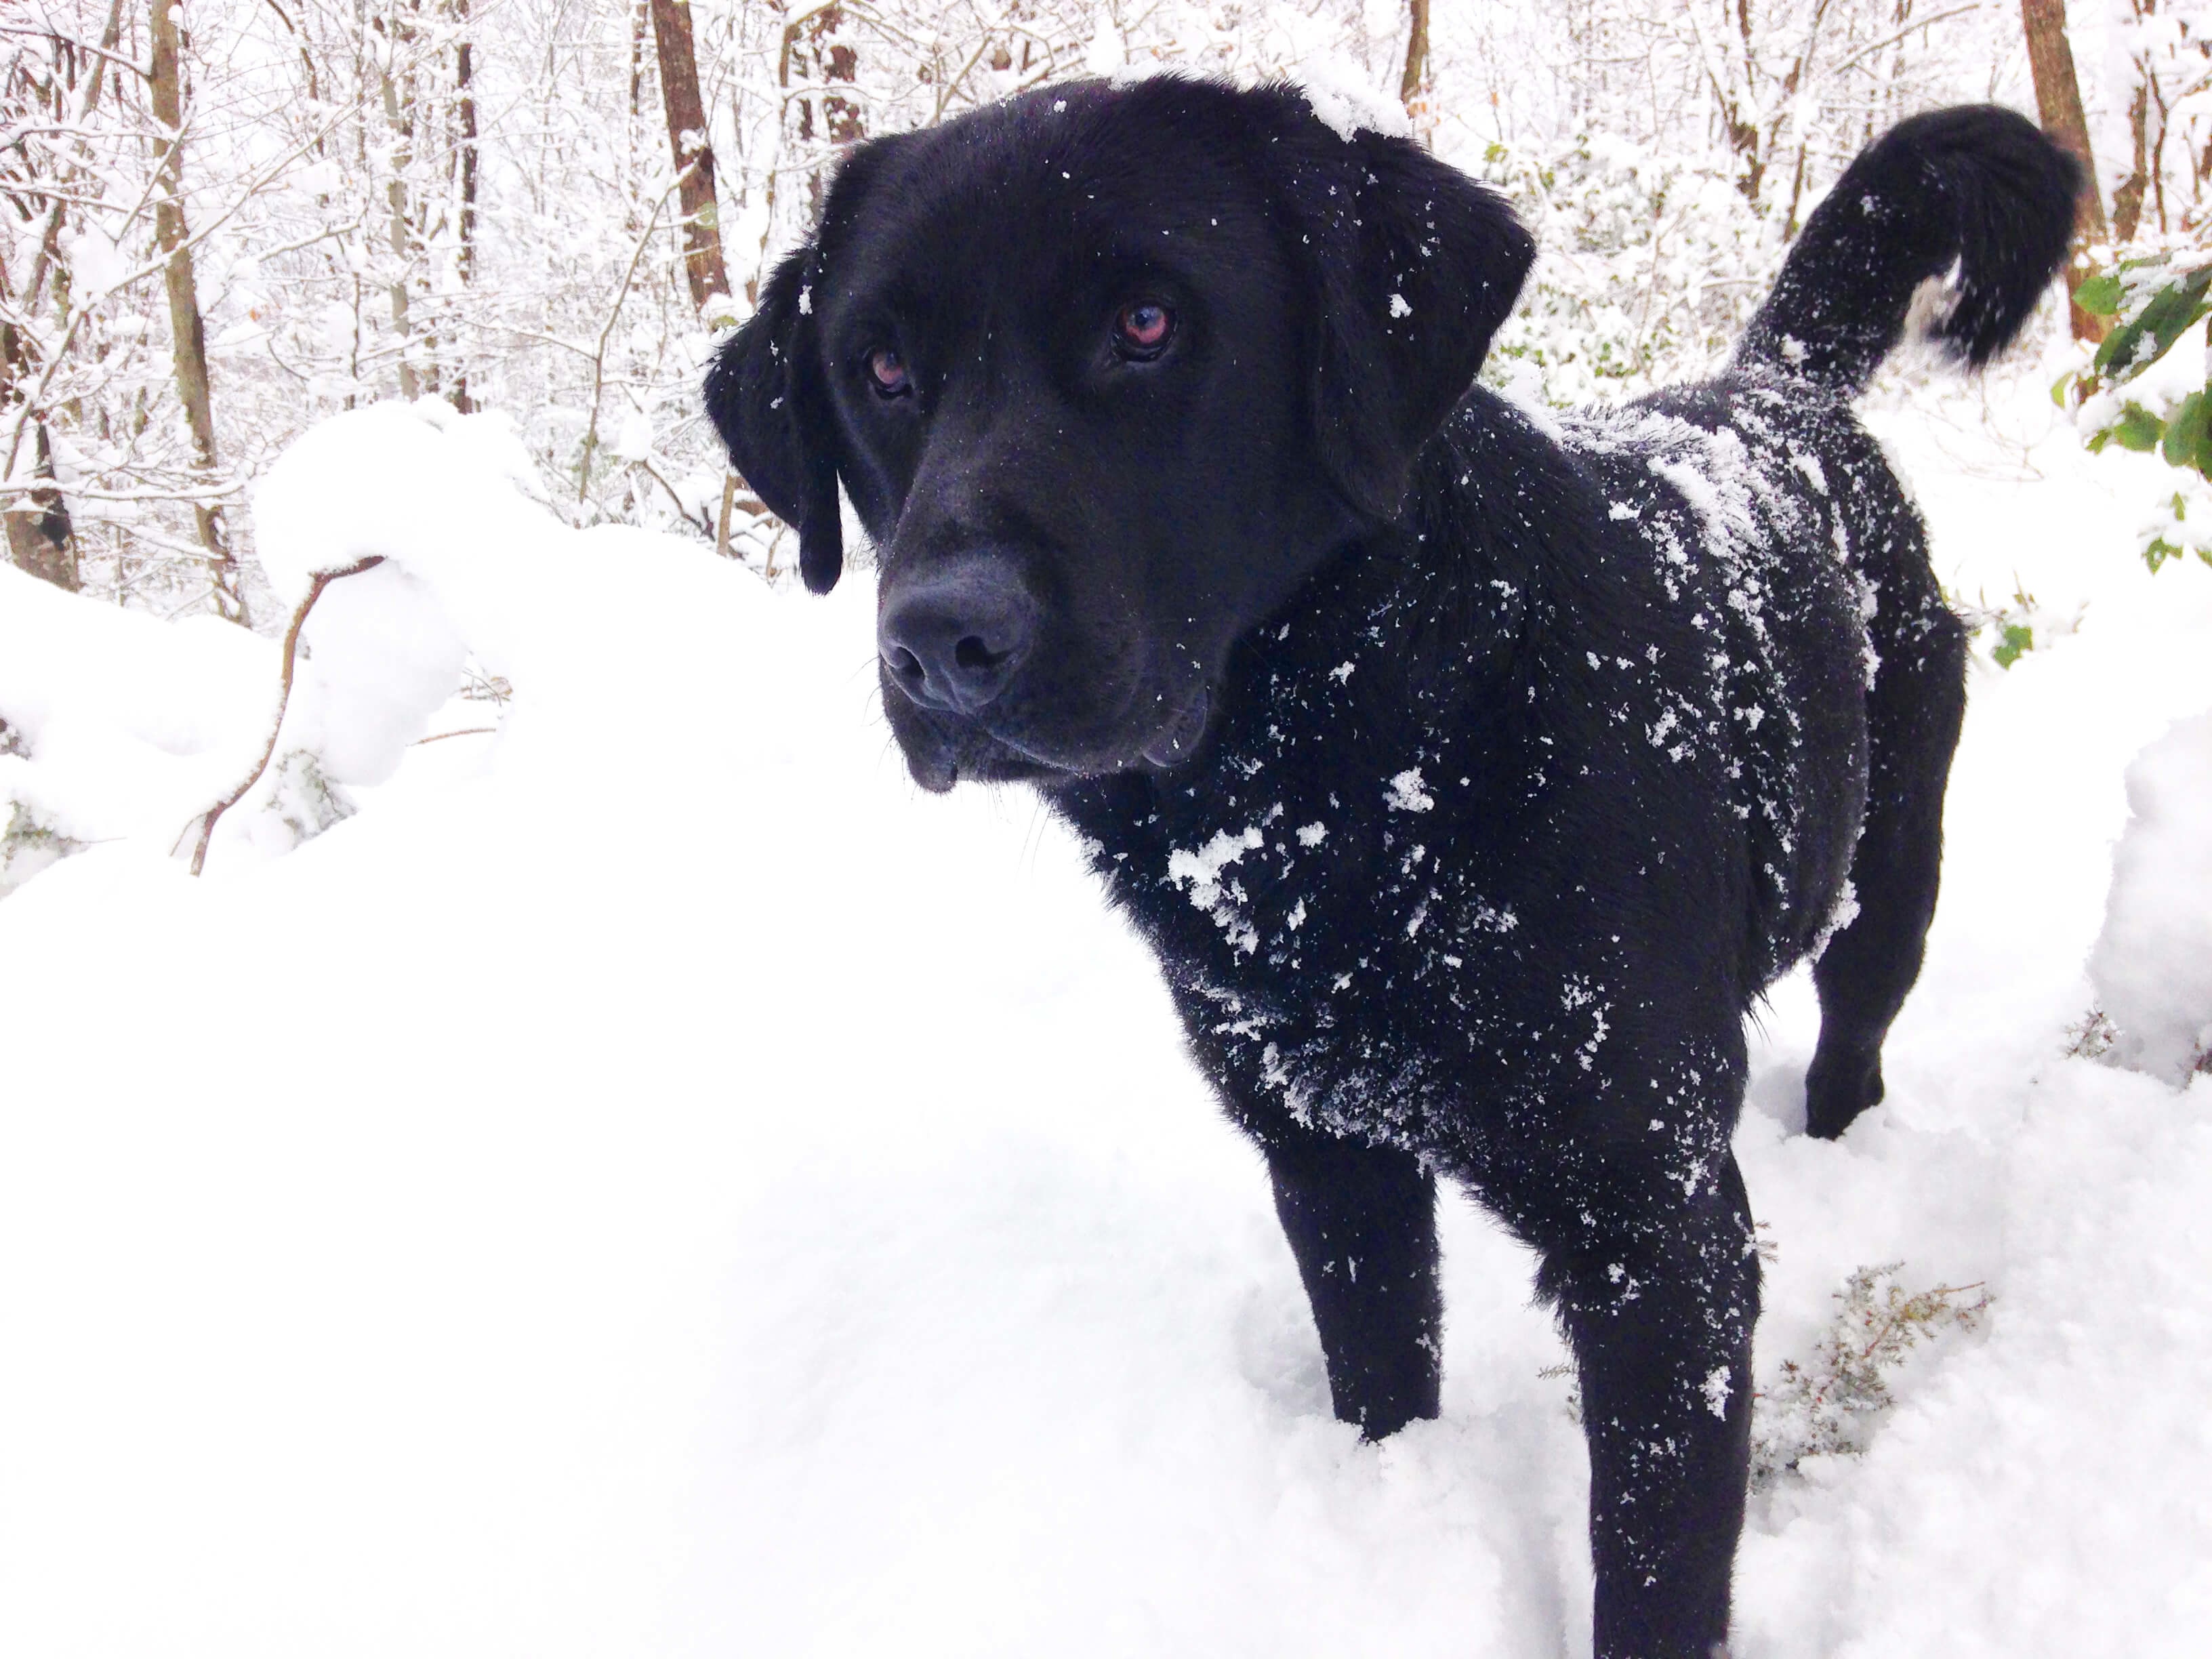
snow, winter, dog, weather, mammal, vertebrate, labrador retriever, dog breed, retriever, dog like mammal, stabyhoun